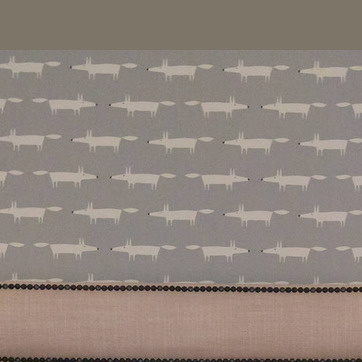
Material: wallpaper